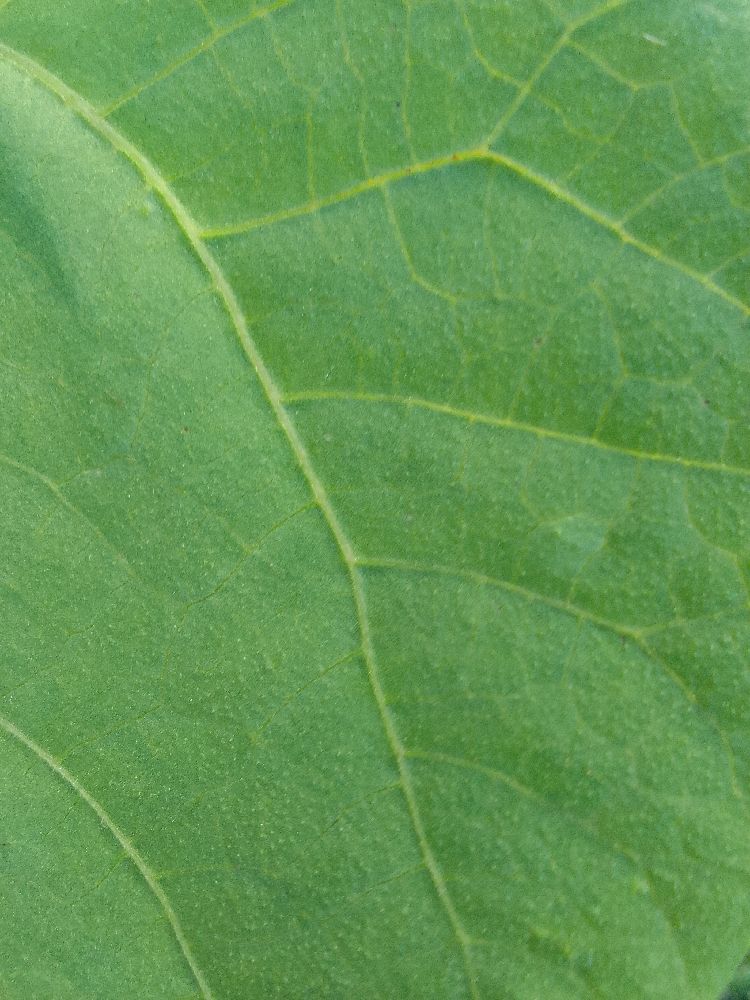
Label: healthy